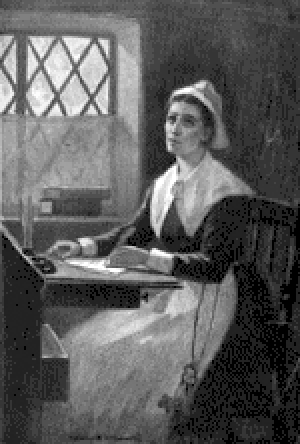
L'histoire de la poésie des États-Unis est profondément liée à l'histoire de la nation américaine elle-même, ses conflits, ses guerres, et de ses évolutions économiques et sociales. La poésie américaine émerge véritablement dans la littérature de langue anglaise durant l'époque coloniale, lorsque les États-Unis sont encore des territoires britanniques. La poésie de cette période, écrite par les premiers colons, est pour une majeure partie empreinte de puritanisme d'une part, et aspire aussi à la démocratie et à la liberté d'autre part, utilisant des modèles traditionnels de la poésie anglaise en matière de forme, de diction, et de sujet. C'est seulement au cours du XIXᵉ siècle que commence à s'affirmer un style américain propre. À partir de la fin du XIXᵉ siècle, alors que Walt Whitman et Emily Dickinson gagnent en popularité par des techniques stylistiques particulières qui affirment une identité poétique américaine propre, les poètes américains commencent à s'imposer sur le devant de la scène de la littérature anglaise. Cette avant-gardisme poétique américain se confirme au XXᵉ siècle, dans la mesure où Ezra Pound et T.S.